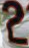
Number: 2